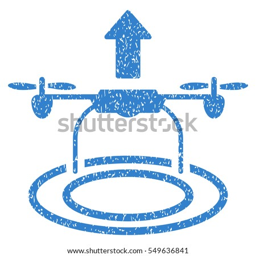
grainy textured icon for overlay watermark stamps .